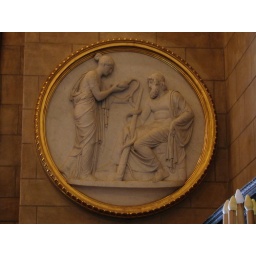
Picture in white stone